Karsha Monastery

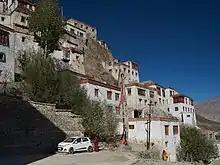
Multiple tiers of buildings

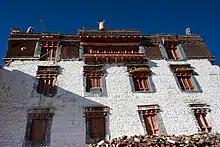
South facade of main building at the top

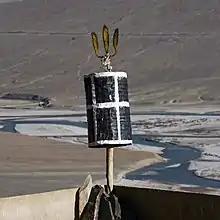
Trident on roof at the top

The monastery, the largest monastery of Zanskar, has a number of shrines and has been embellished with exquisite paintings by the Lama Dzadpa Dorje. It also houses the relics of Dorje Rinchen. 100 monks reside in this monastery. The popular festival held in the monastery precincts is called the Gustor festival, celebrated between the 26th and 29th day of the sixth month of the Tibetan calendar, when events such as the sacred masked cham dance take place. The monastery also has bone relics of Dorje Rinchen and serves as the residence of approximately 100 monks.